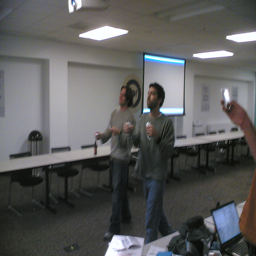
Two man wearing jeans walking between the tables.
Two men holding cups walk by a long row of empty tables.
Two young men walking past a projection screen.
Two men an exciting giving a presentation at work
Two men walking together holding something in both hands.